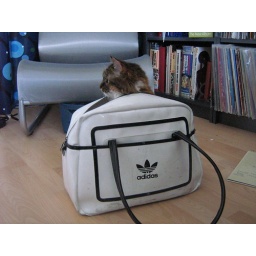
the cat is in the bag